Marianna Denhoff

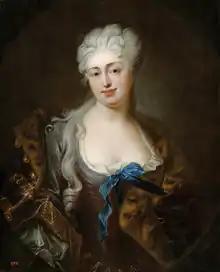
Marianna Denhoff, née Bielińska.

Marianna Denhoff (1685–1730), also Maria Magdalena, Gräfin von Dönhoff, née Bielińska, was a German-Polish aristocrat. She was the daughter of Kazimierz Ludwik Bieliński, a noble, politician, and diplomat and Ludwika Maria Morsztyn, daughter of Jan Andrzej Morsztyn.